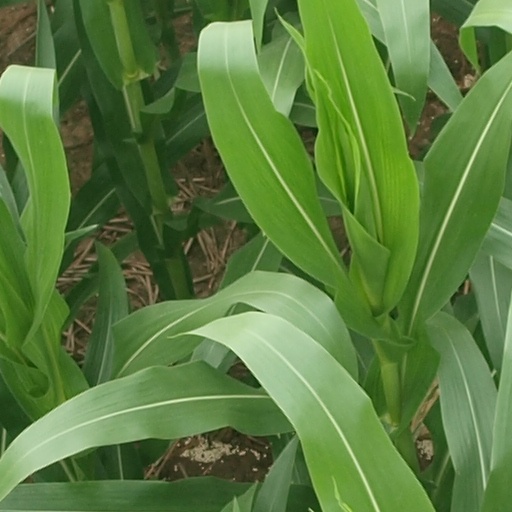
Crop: maize; corn